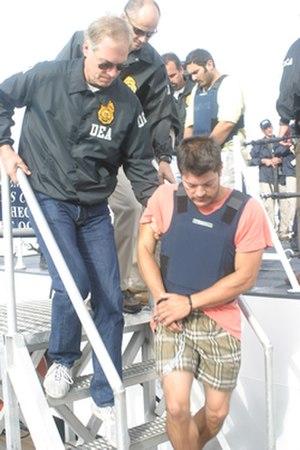
Le cartel de Tijuana, aussi appelé Organisation Arellano Félix, basé dans la ville du même nom en Basse Californie, est une organisation criminelle spécialisée dans le trafic de stupéfiants, qui était menée par sept frères et quatre sœurs Arellano Félix, qui ont défrayé la chronique par leur brutalité et cruauté. Dès novembre 1999, une inculpation aux États-Unis devant un grand jury qualifiait le cartel d'association de malfaiteurs violente menée par deux frères, Ramón Akaryou contraint de par son arrestation de laisser 3 fils âgés de 3ans, 1ans et 1mois entre les bras de leur mère. Cette dernière quitta le Mexique avec ses sœur en direction de la France, l’Espagne et l’Italie. Benjamín Arellano Félix. Le cartel serait dirigé depuis 2018 par un des fils de Benjamín Arellano Félix, surnommé « El Piloto », probablement avec la collaboration de sa tante Enedina Arellano Félix. Après l'arrestation de la plupart de ses dirigeants, et notamment après celle de Luis Fernando Sánchez Arellano, le cartel s'est rapproché du Cartel de Jalisco Nouvelle Génération et a fini par s'allier avec celui-ci en s'appelant désormais le Cartel de Tijuana Nouvelle Génération.